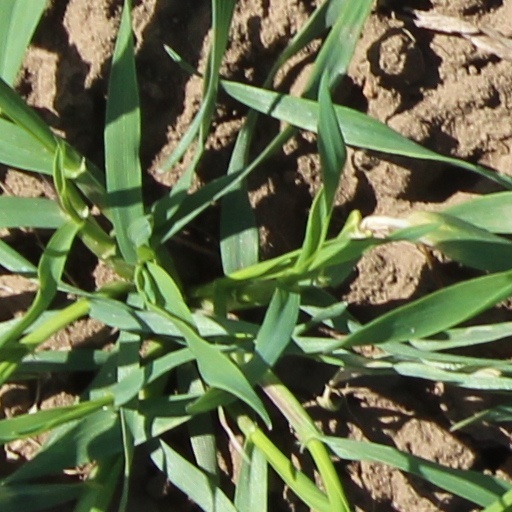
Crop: wheat